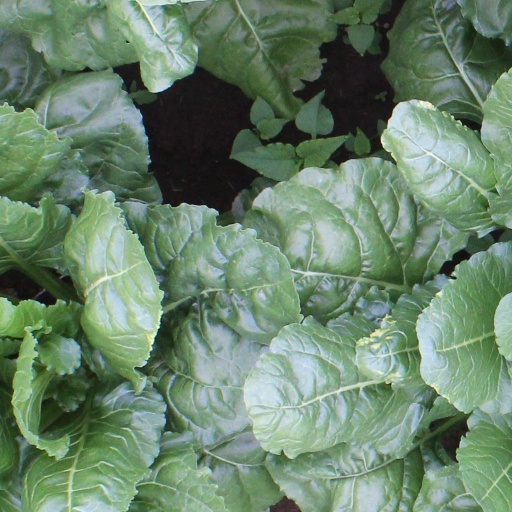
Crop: sugar beet